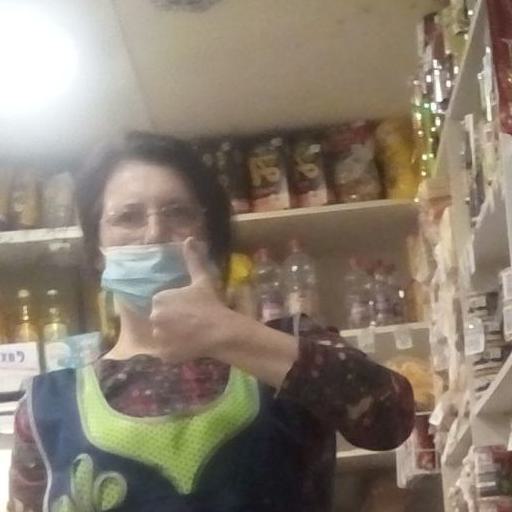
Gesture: like